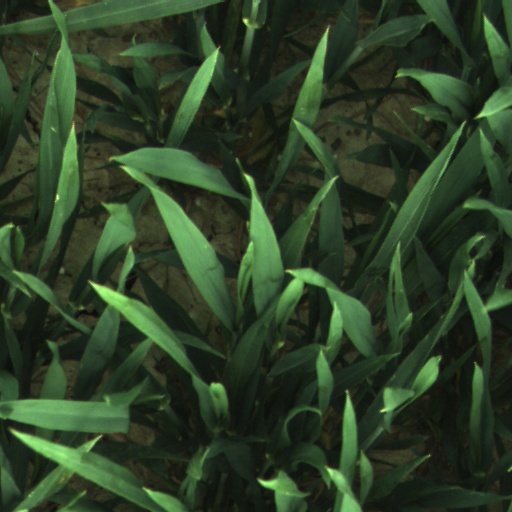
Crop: wheat